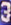
Number: 3